David Robertson, 1st Baron Marjoribanks

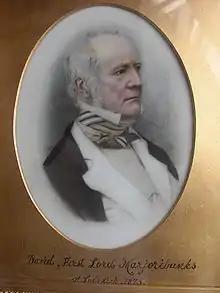
Lord Marjoribanks

David Robertson, 1st Baron Marjoribanks (2 April 1797 – 19 June 1873), was a Scottish stockbroker and politician.